Bernardo de la Maza

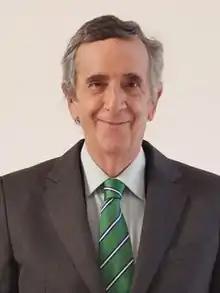

Bernardo Arturo de la Maza Bañados (born 3 January 1946) is a Chilean journalist who was elected as a member of the Chilean Constitutional Convention.